Yuriev Monastery

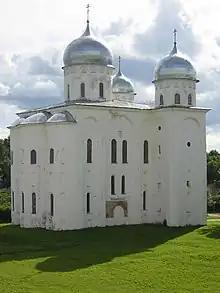
St. George's Cathedral was built in 1119

The archimandrites of the Yuriev Monastery were often called Archimandrite of Novgorod, as in 1270, when Varlaam "Hegumen of St. George's [the Yuriev Monastery] and Archimandtire of Novgorod" died. A listing of the "Archimandrites of Novgorod," is included in the back of the Novgorodian First Chronicle. In fact, the archimandrites of the Yuriev Monastery were, for several centuries, the only archimandrites in the Novgorodian Land, and thus they were, in a manner of speaking, the Archimandrites of Novgorod. Some scholars argue theirole in the Novgorodian church administration was more formal than that though, and they were the deputy to the archbishops of Novgorod or else they headed all the monasteries in the Novgorodian Land, this, however, remains uncertain. Archimandrite Sava was buried in the Antoniev Monastery, and several archimandrites built churches in other monasteries, perhaps indicating their power or influence over all the city-state's monasteries. Archbishop Spiridon (1229–1249) was a monk and deacon at the monastery before he was elected archbishop of Novgorod. Archbishop Moisei (1325–1330, 1352–1359) was archimandrite of the Yuriev Monastery before being elected archbishop, and Archbishop Feoktist was, according to some sources, buried at the Yuriev monastery (explaining the large fresco of him and a smaller icon in the Church of the Exaltation of the Cross), but other sources give another monastery, the Monastery of the Annunciation, as his place of burial. Prince Dmitry Shemyaka was also allegedly buried there.